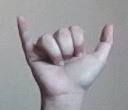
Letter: ya